Nueng Nai Suang

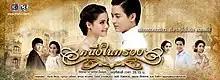

Nueng Nai Suang is a 2015 Thai television drama series starring Jirayu Tangsrisuk and Urassaya Sperbund. It aired on Channel 3 from 28 May to 8 July 2015.